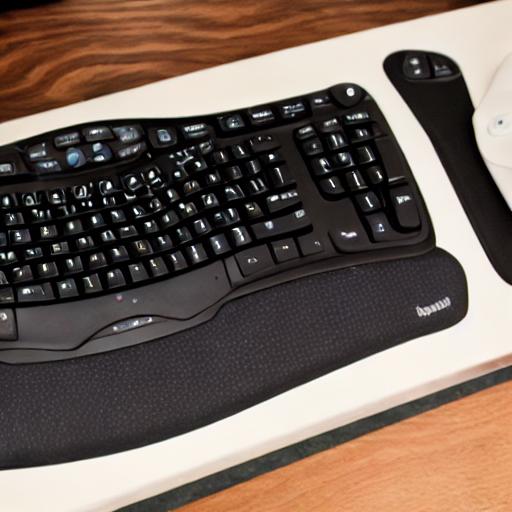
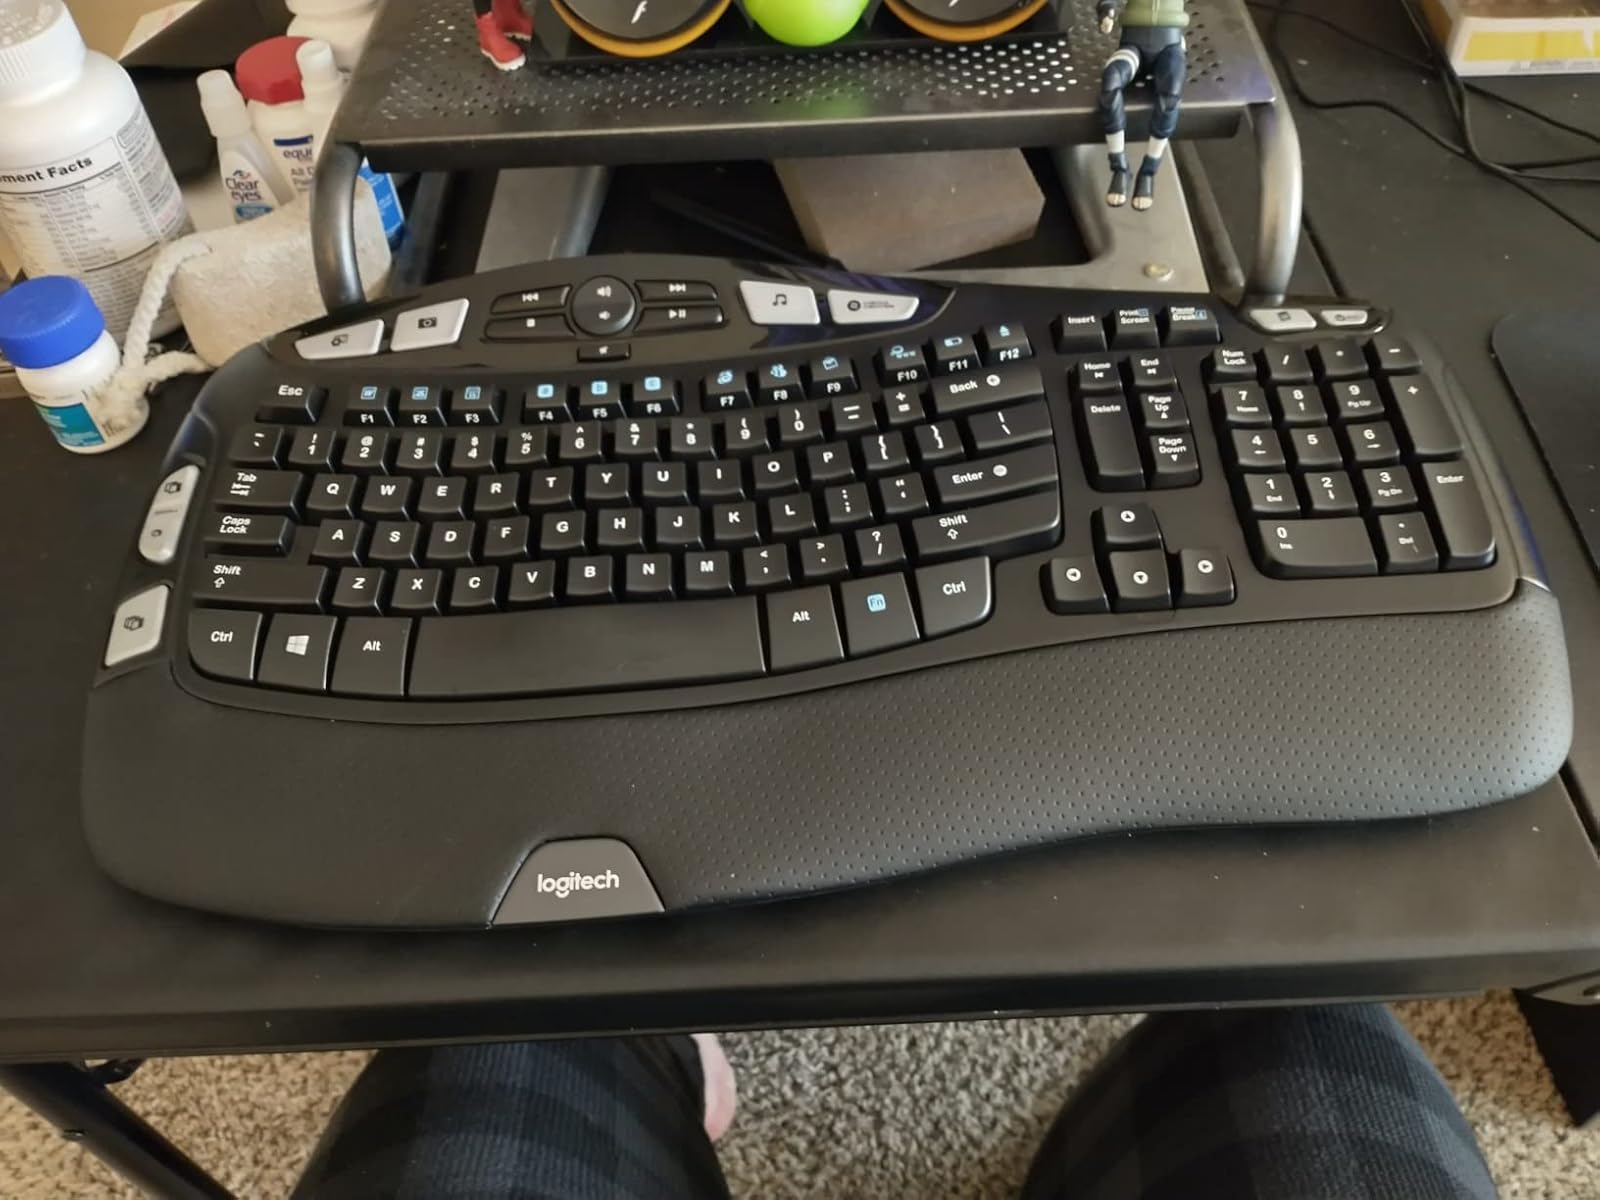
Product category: keyboard
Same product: no